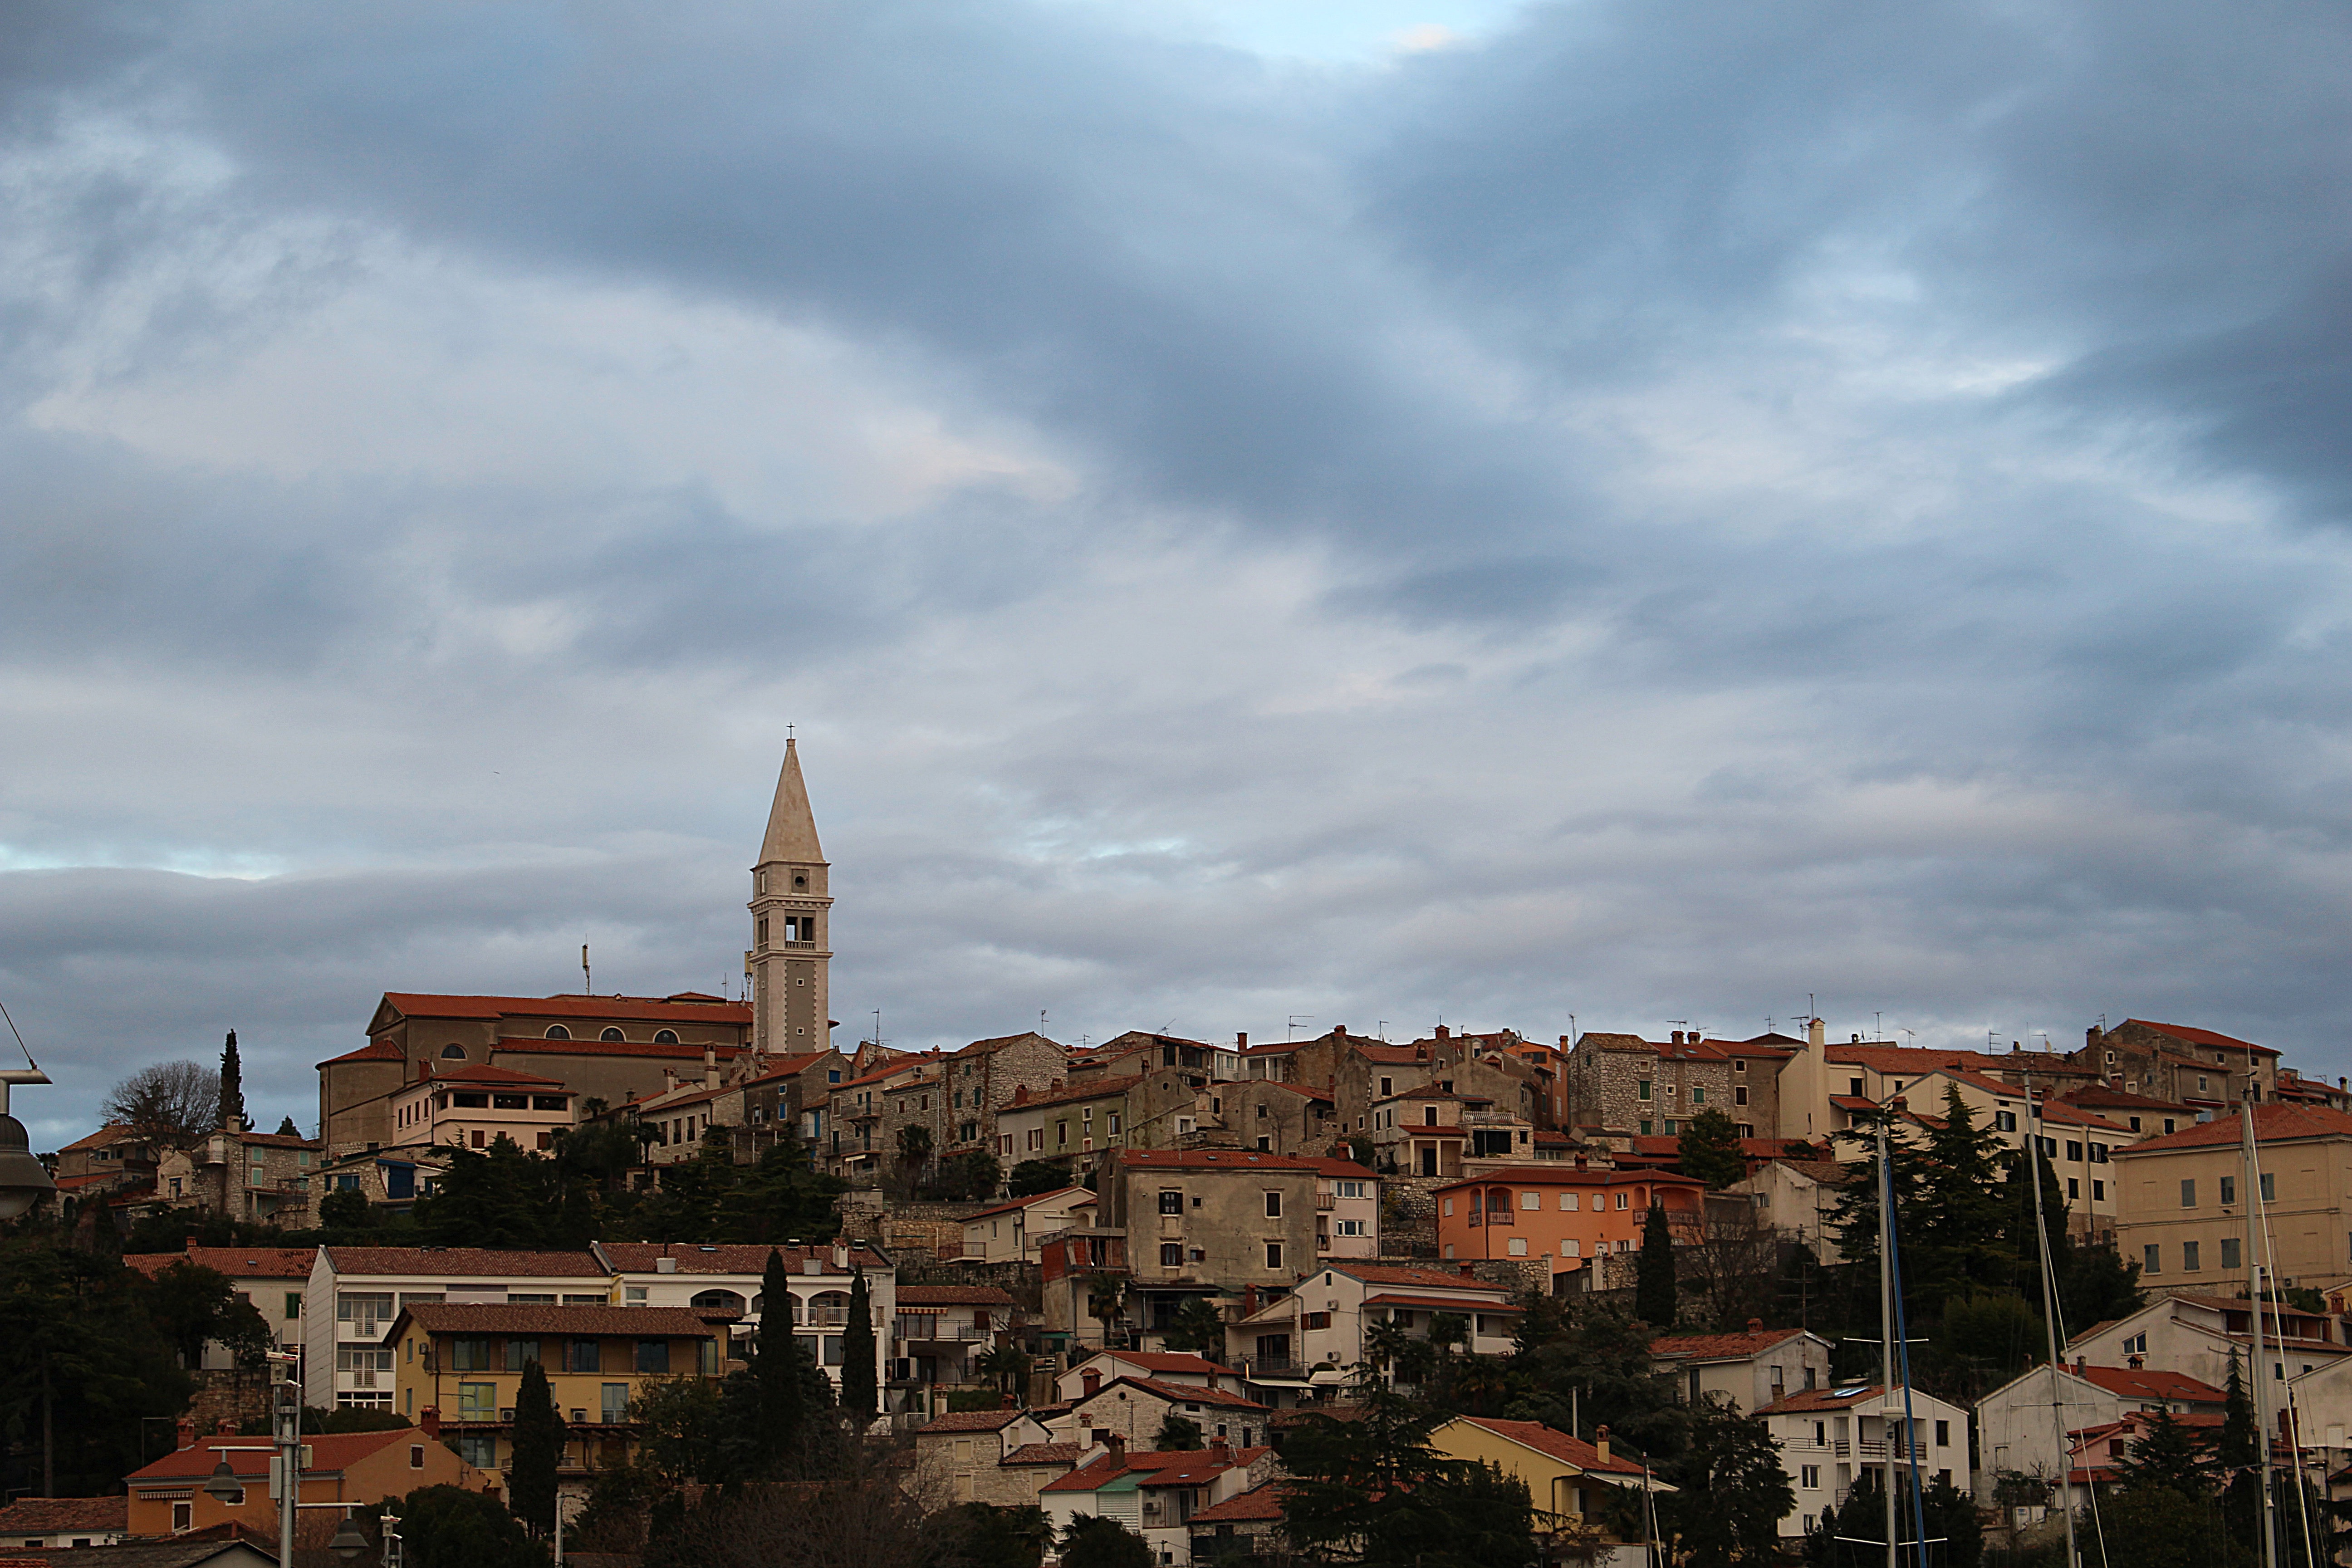
horizon, cloud, sky, skyline, town, city, cityscape, panorama, dusk, evening, landmark, old town, croatia, istria, human settlement, vrsar